Temple menorah

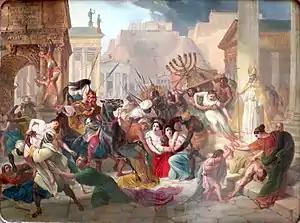
Painting on Genseric sacking Rome by Karl Bryullov (1833–1836), depicting the menorah taken away by the Vandals.

During the construction of the Second Temple following the Return to Zion, no mention is made of the return of the menorah but only of "vessels." The book of Maccabees records that Antiochus IV took away the lampstands (plural) when he pillaged the Temple. The later record of the making of "new holy vessels" may refer to the manufacture of new lampstands. According to the Talmud, the returning Hasmoneans were poor and forced to construct the Menorah out of wood. They later upgraded it to silver and ultimately gold.